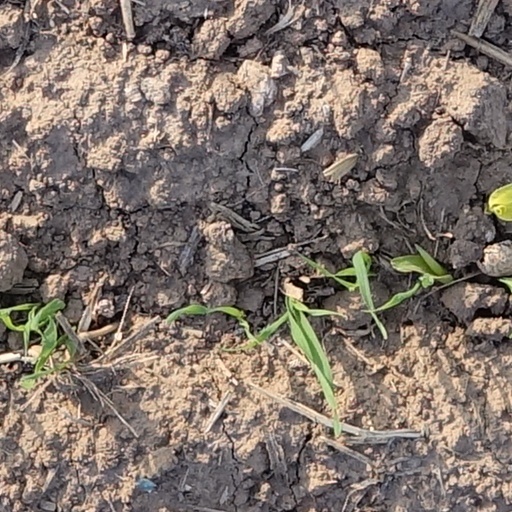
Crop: wheat